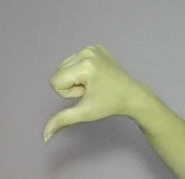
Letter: waw